Mineral wool

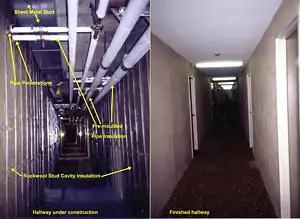
Common insulation applications in an apartment building

In 1936 Spun Rock Wools Limited of Thorold Ontario Canada registered a trademark for Spun Rock Wool, a “Fibrous Insulating Material manufactured from rock and in loose, sheet, or pad form.” Using rock to produce wool insulation material was started in Thorold in 1934. November 1, 1934 according to the registration document UCA8090.